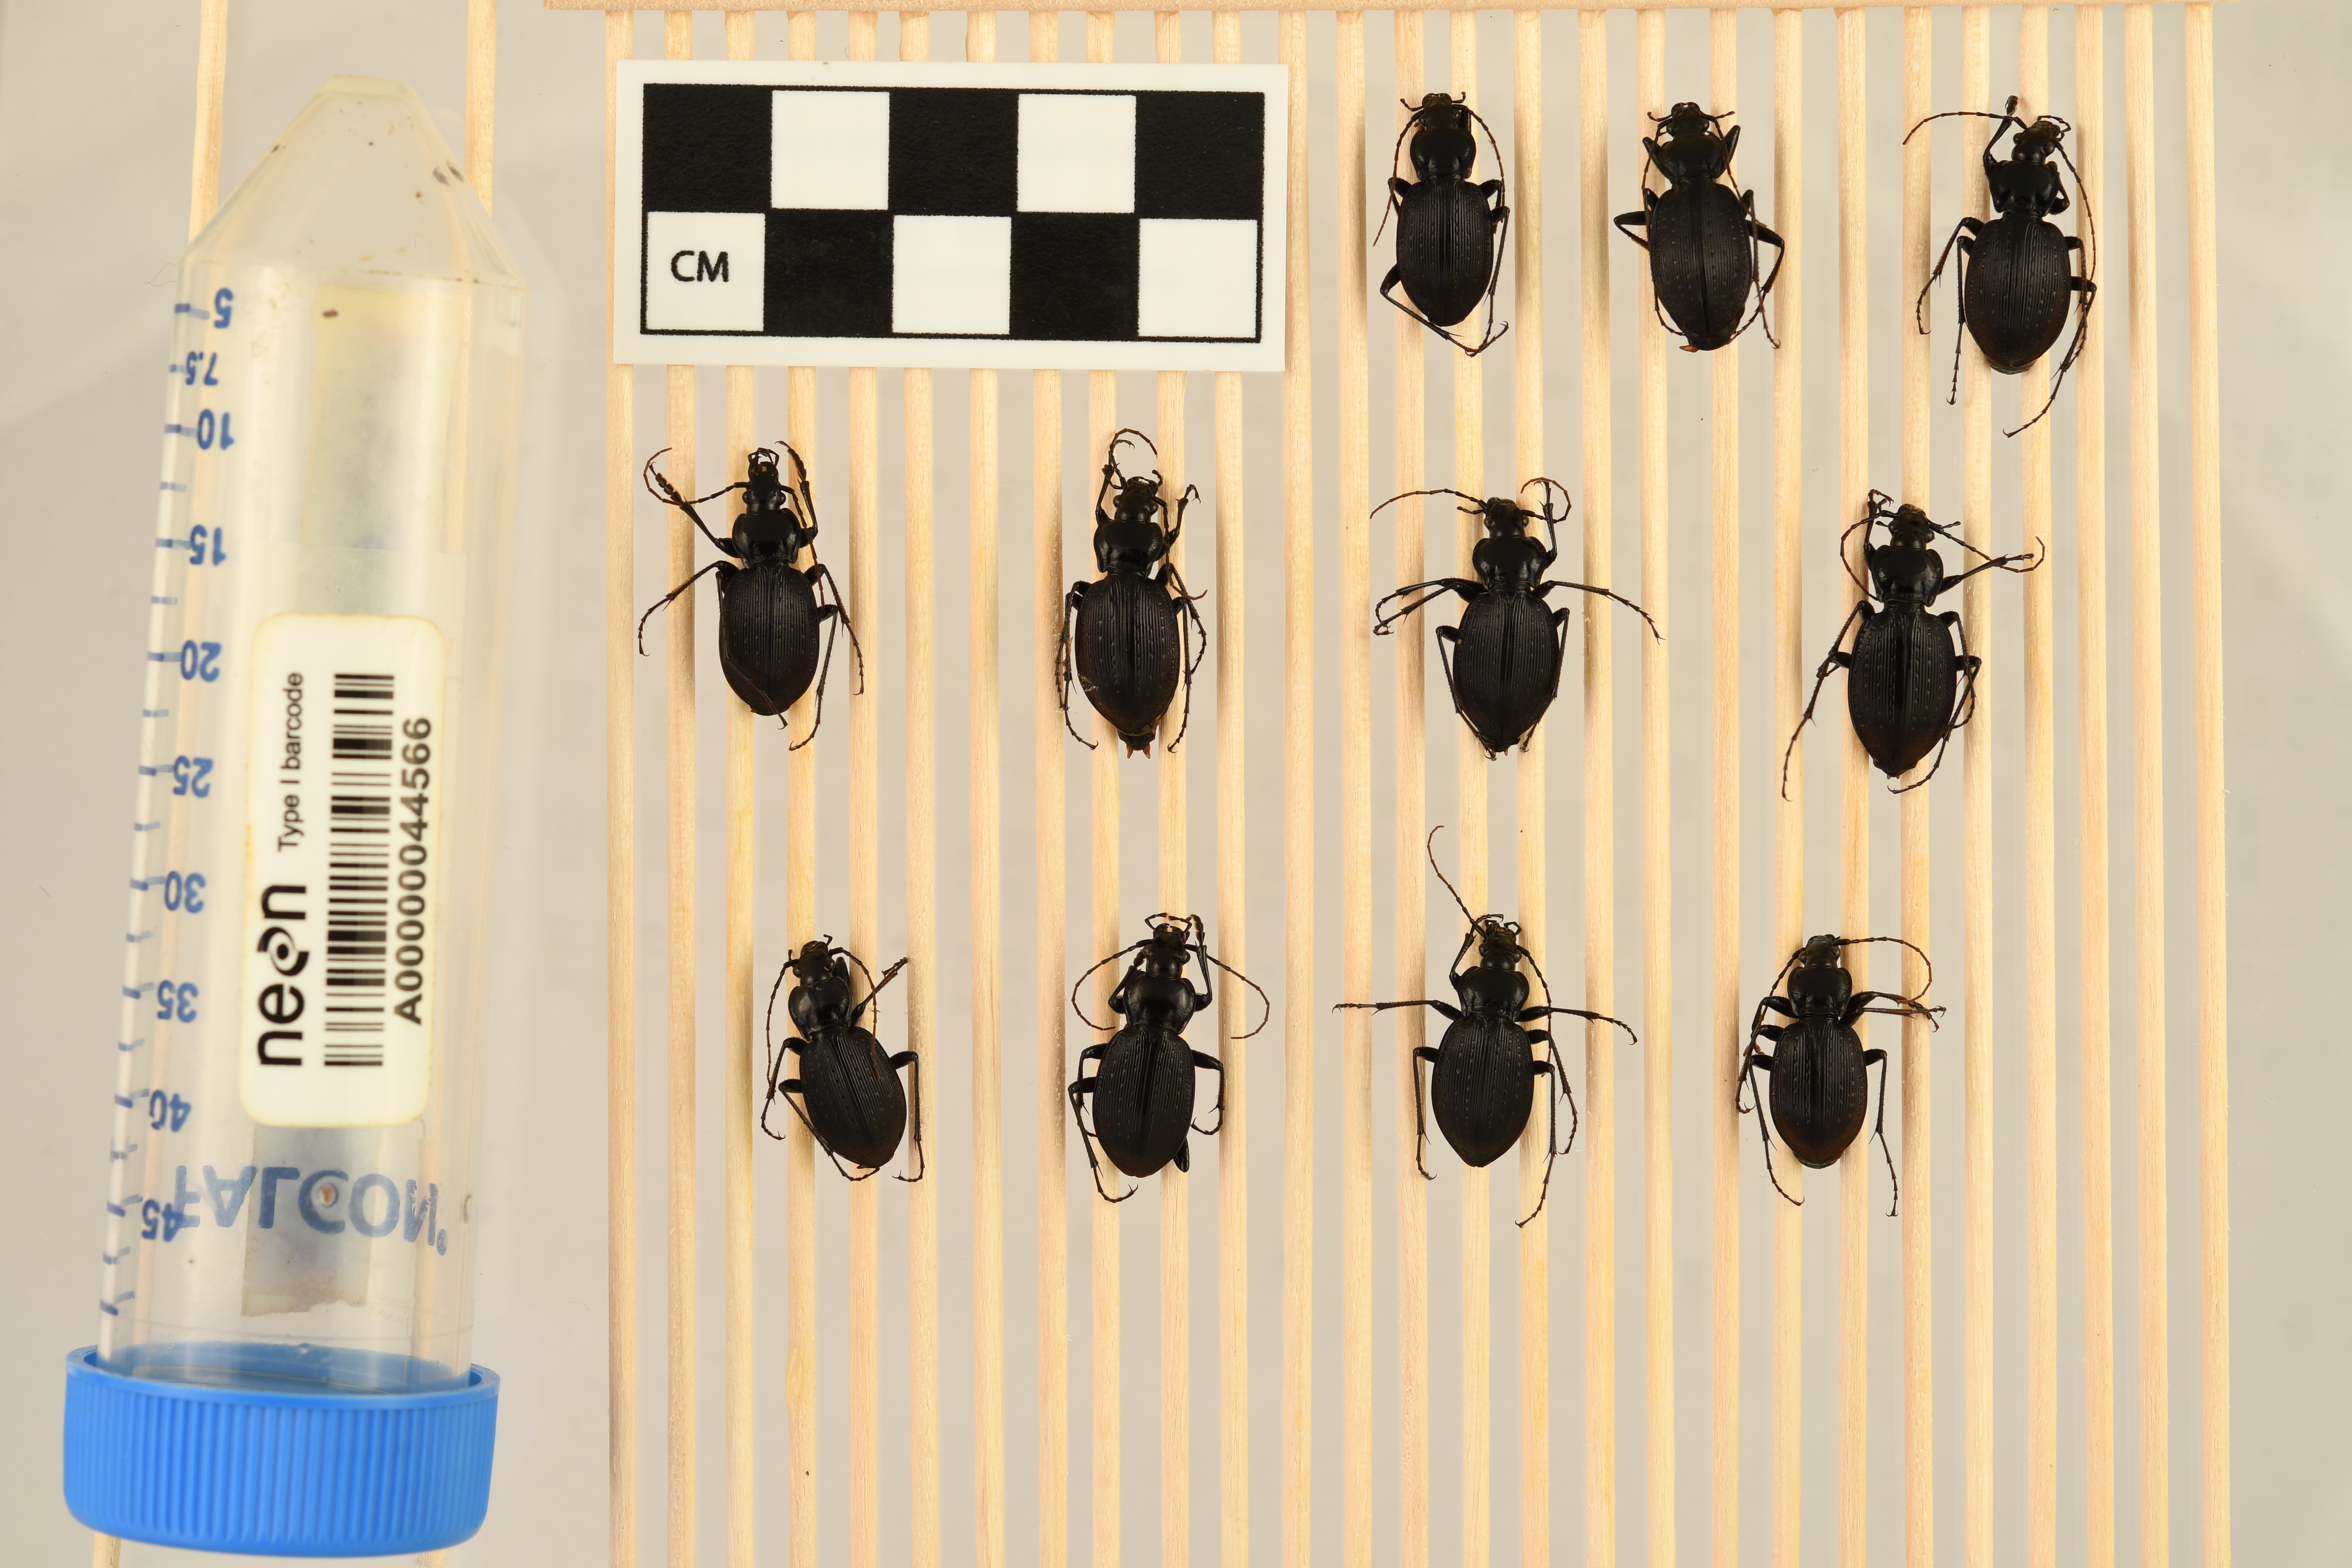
Carabus goryi — Great Smoky Mountains National Park NEON, plot GRSM_020. Beetle 11, ElytraLength: 1.129 cm (lying flat: Yes)

Carabus goryi — Great Smoky Mountains National Park NEON, plot GRSM_020. Beetle 11, ElytraWidth: 0.505 cm (lying flat: Yes)